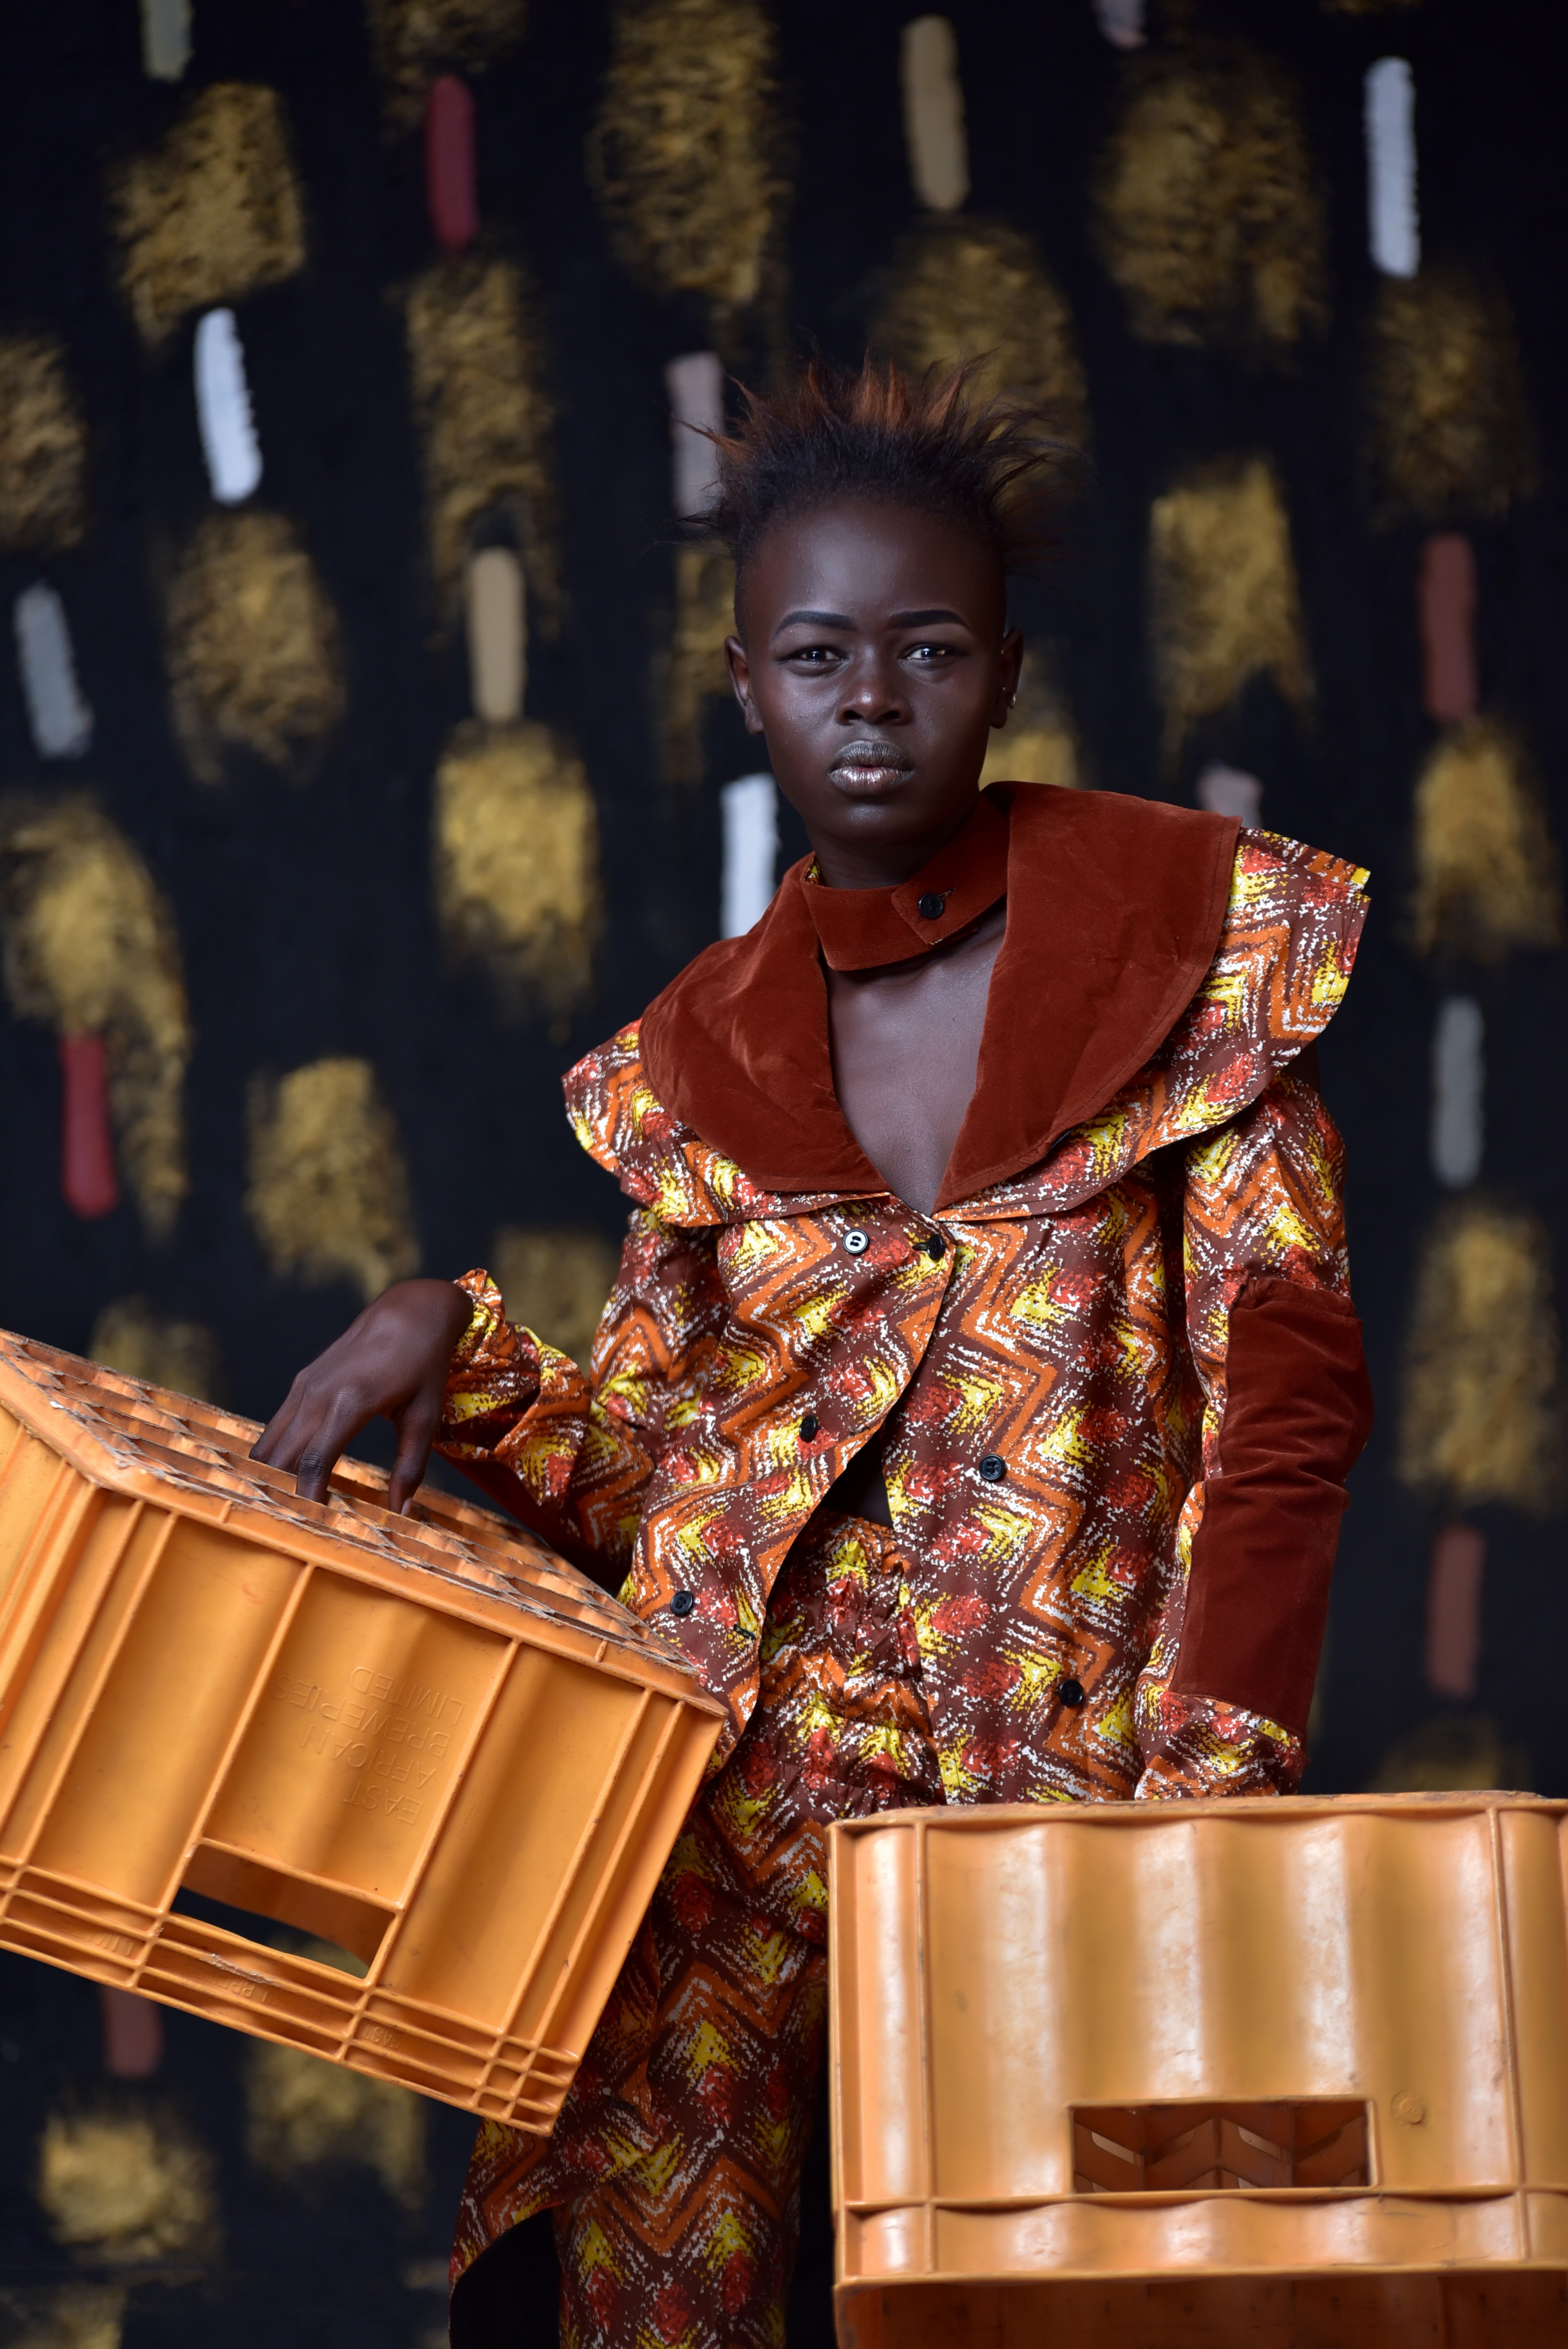
percussionist